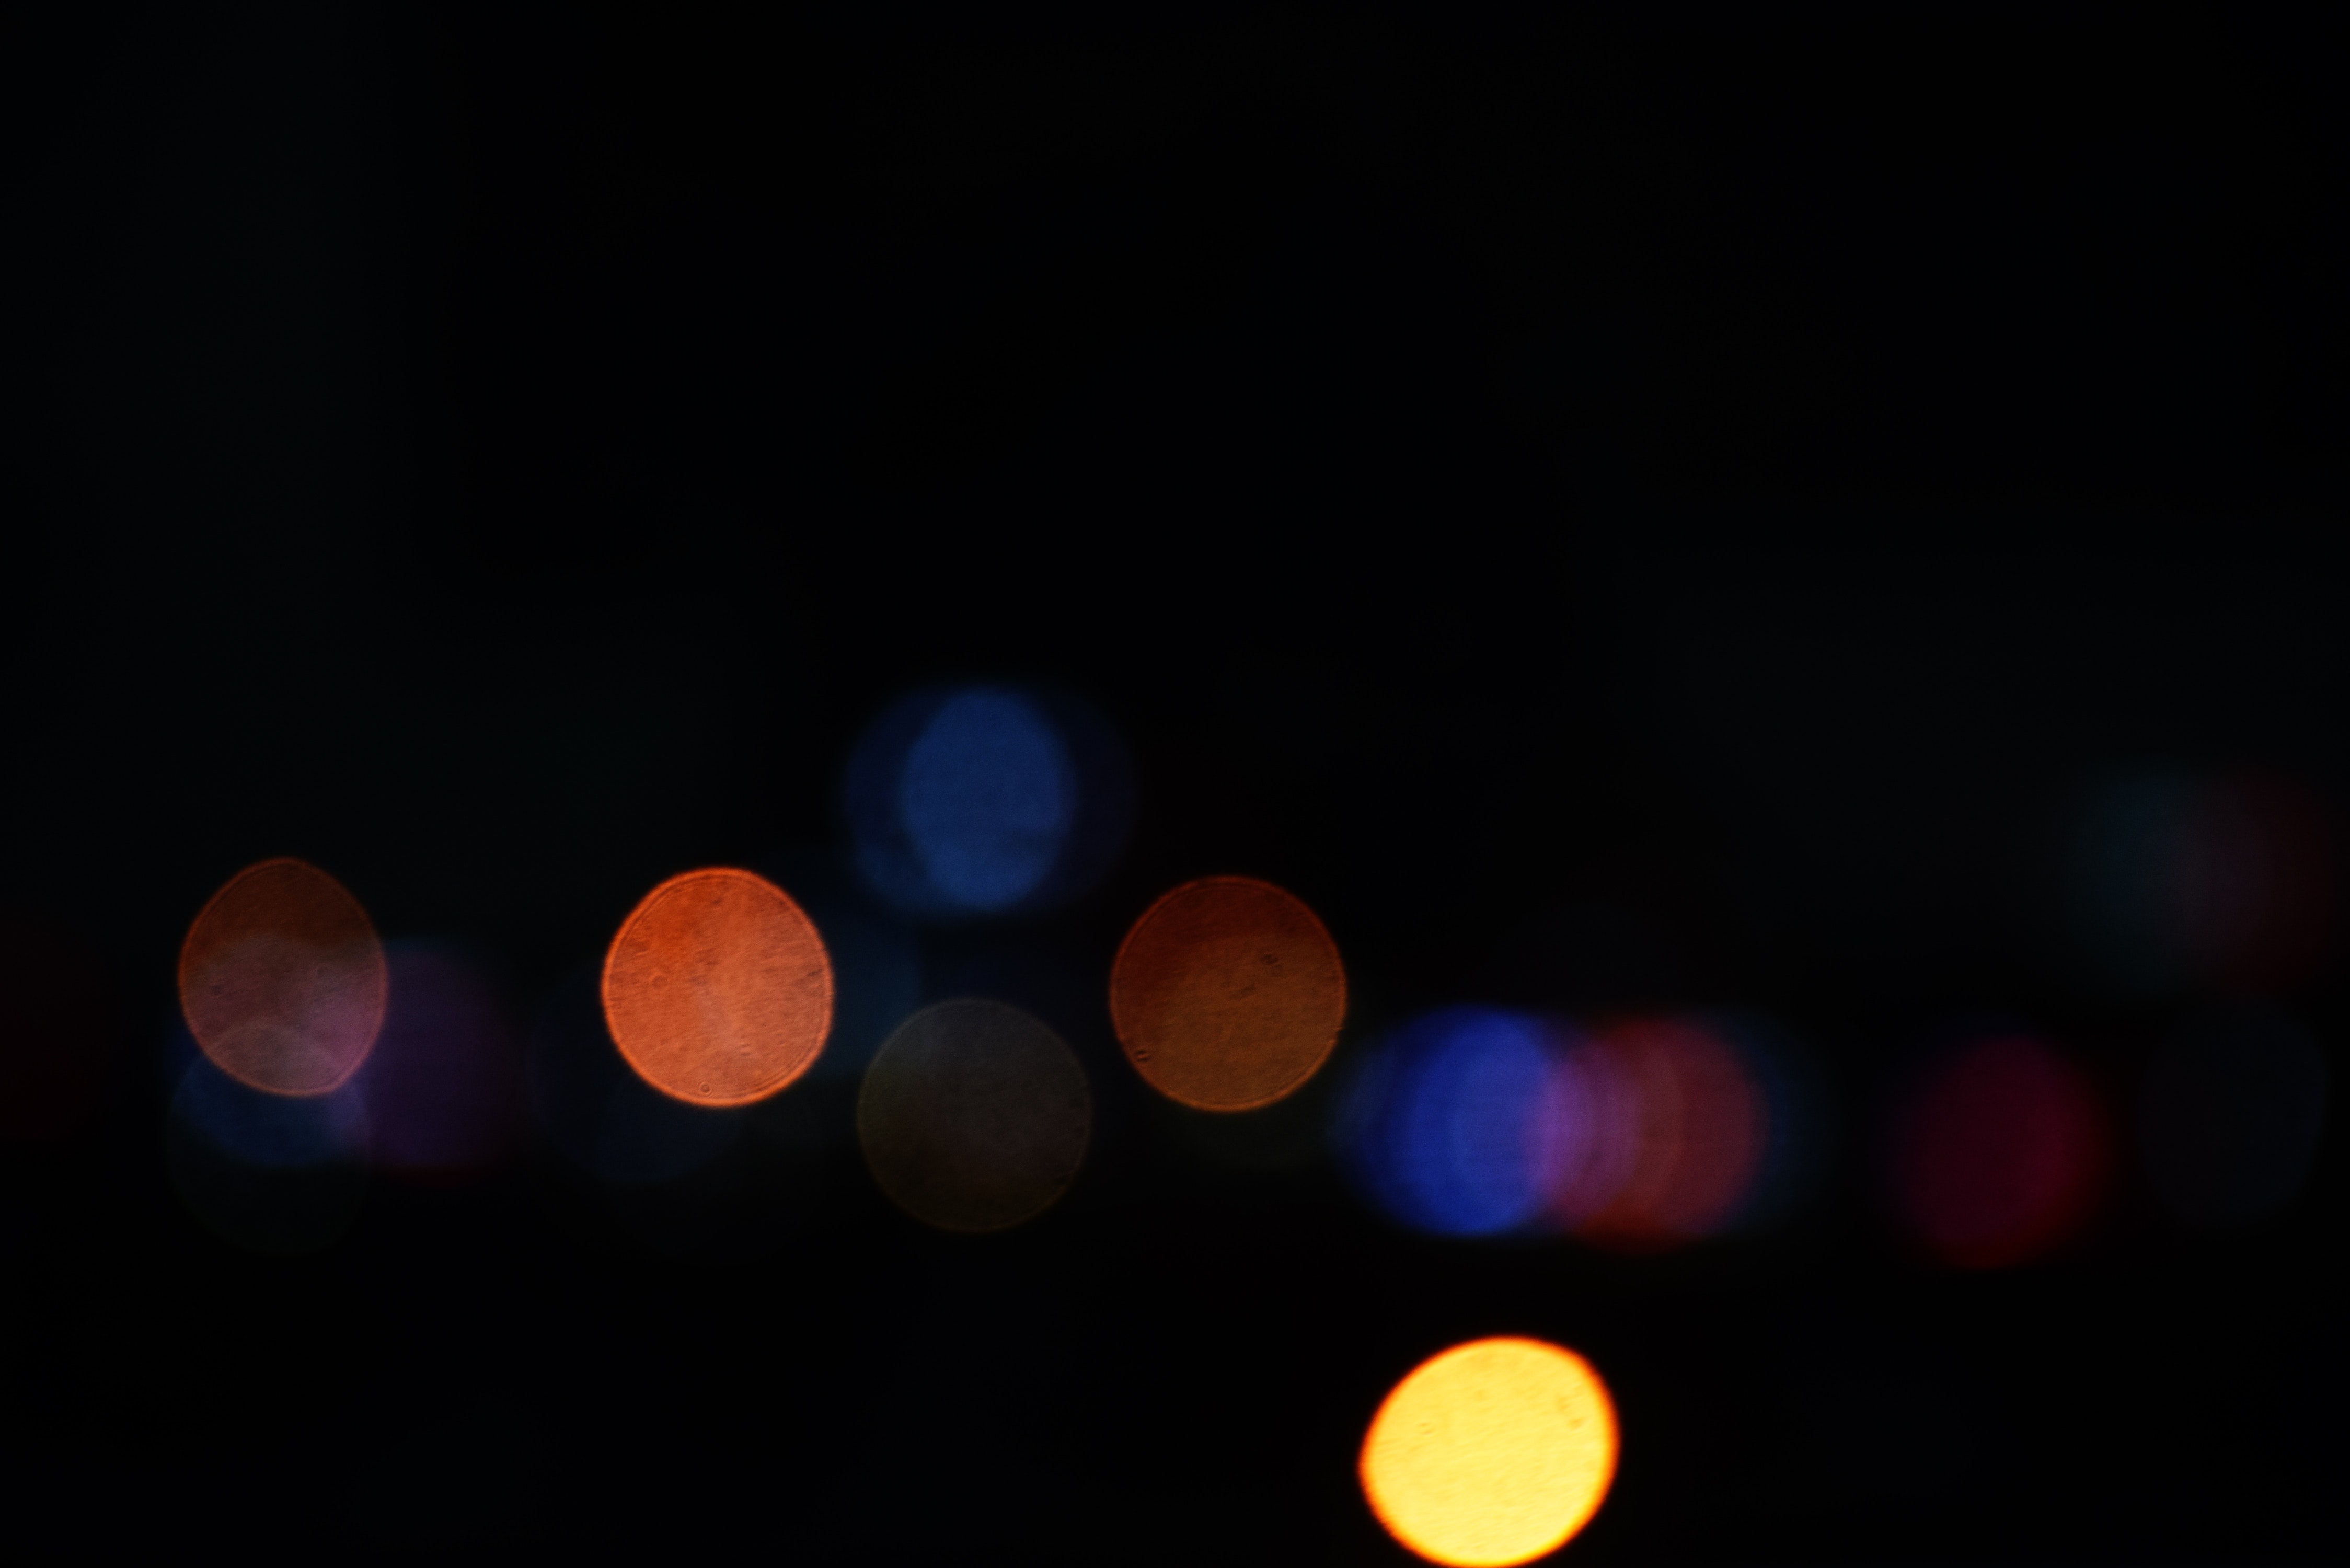
light, lighting, night, orange, darkness, circle, midnight, sky, space, automotive lighting